Charmes-Chambertin

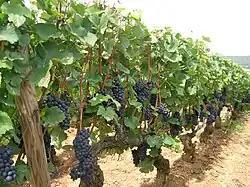
Pinot noir grapes.

Wines from Charmes-Chambertin are known for being highly fragrant in their youth, and known for the typicity character of the Pinot noir and its soft, ripe fruit flavors that typically peak between 10-20 years. The section of the vineyard closest to the Route N74 road is often considered closer to "premier cru" than Grand cru status.